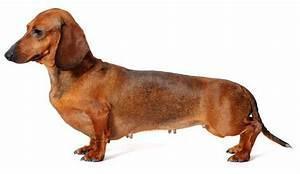
dog